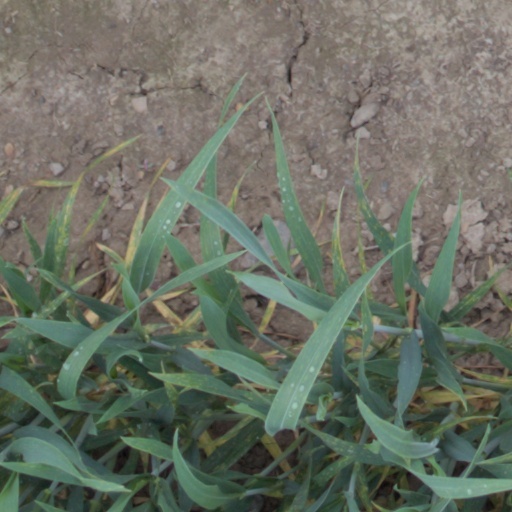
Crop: wheat